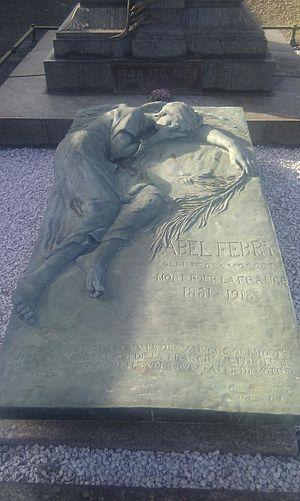
Abel Ferry, né le 26 mai 1881 à Paris 16ᵉ et mort pour la France le 15 septembre 1918 à Jaulzy dans l’Oise, est un homme politique français.